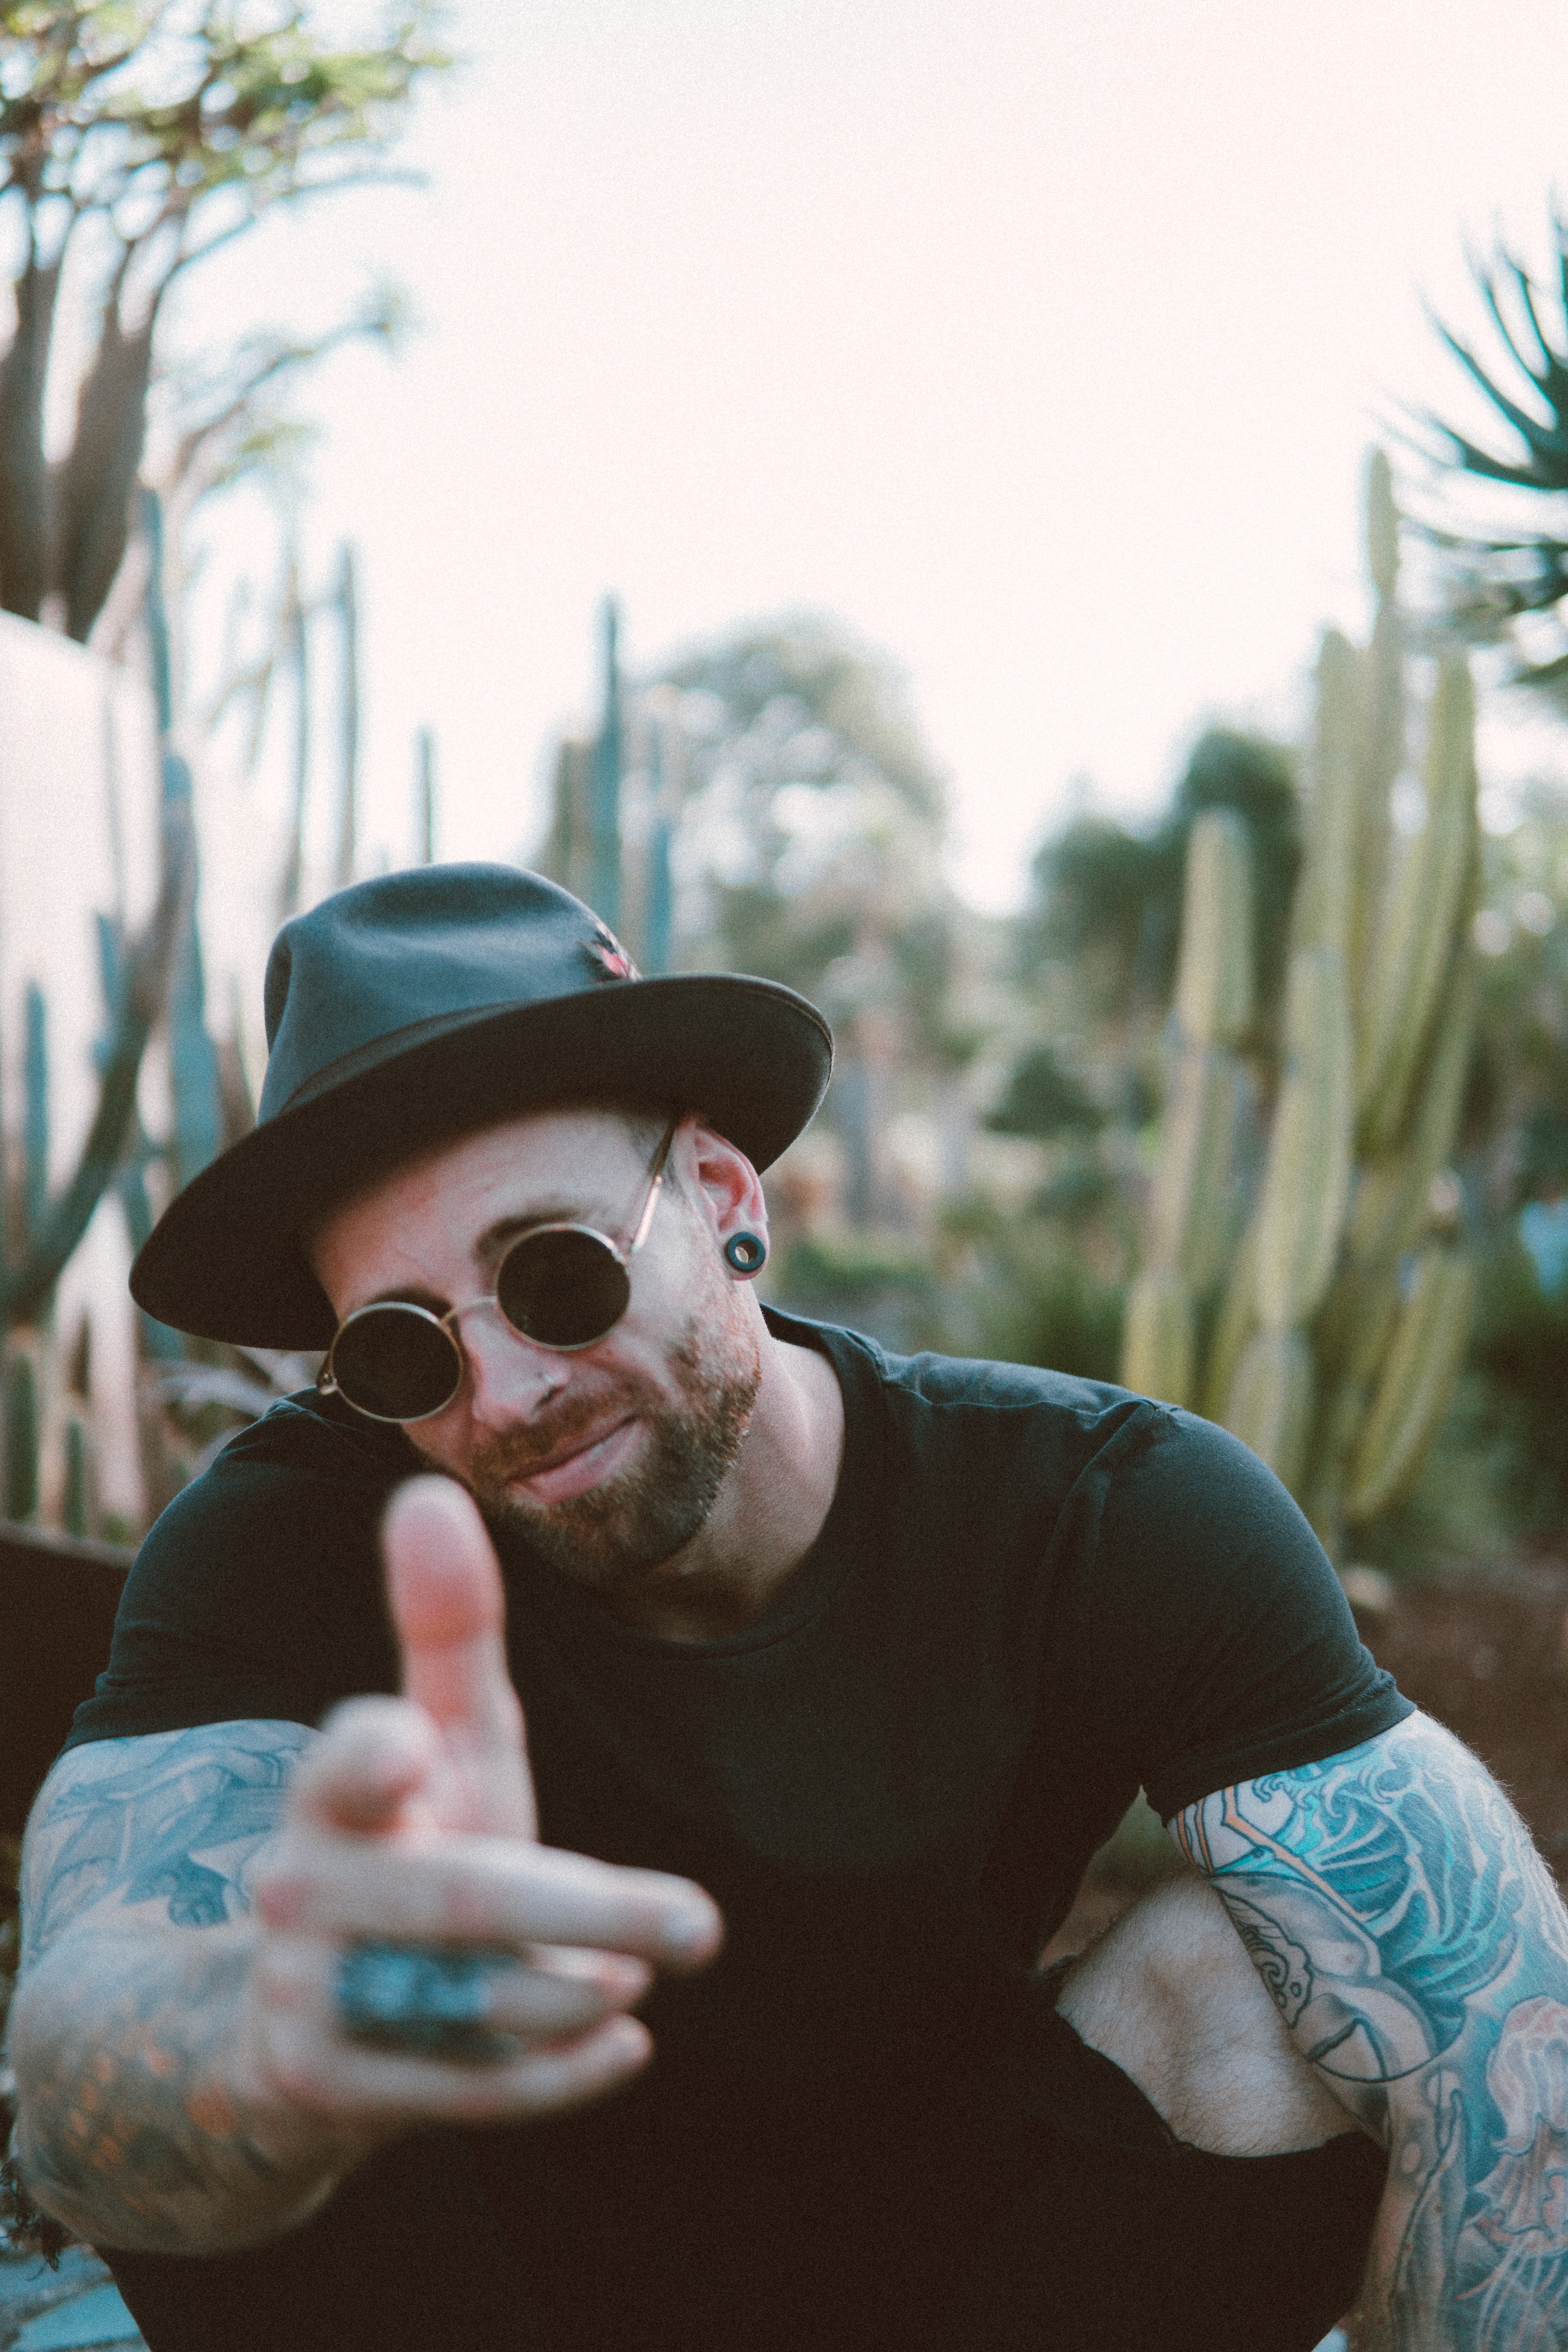
eyewear, cool, glasses, sunglasses, hand, tree, photography, headgear, grass, vision care, finger, fashion accessory, plant, hat, vacation